Benedict Wong

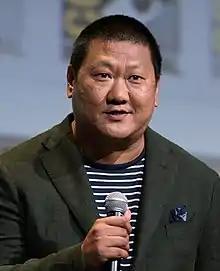
Wong in 2016

In 2014, Wong played Kublai Khan in the Netflix series "Marco Polo", which on 7 January 2015 was renewed by Netflix for a 10-episode second series.